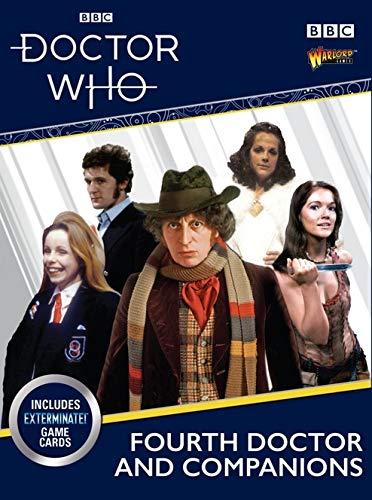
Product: Doctor Who Fourth Doctor and Companions Figures Set for Exterminate! The Miniatures Game
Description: Add this pack to extend the tabletop combat War game Doctor who exterminate The miniatures game between the Doctor and his enemies provides non-stop action whether battling it out in hand to hand melee attacks, intense shootouts or avoiding the enemy to complete the mission.
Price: $33.00
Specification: ProductDimensions:6x5x2inches|ItemWeight:5.6ounces|ShippingWeight:5.6ounces(Viewshippingratesandpolicies)|ASIN:B07M75LTQX|Itemmodelnumber:602210004|Manufacturerrecommendedage:14yearsandup